2021 Kenyan constitutional referendum attempt

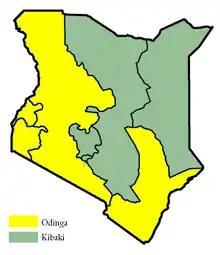
Kenya Presidential Election Results, 2007

Since Kenya held its first multi-party elections in 1992, subsequent elections have all been extremely competitive. Widespread ethnic tension and political violence characterized the aftermath of both the 2007 and 2013 general elections, the latter of which saw incumbent President Uhuru Kenyatta elected for the first time. In the face of such destabilizing, political, ethnically-motivated violence, a subsequent constitutional crisis produced a grand coalition government and a new Constitution in 2010, as well as a protracted process in the International Criminal Court which saw Uhuru Kenyatta and his future Deputy President William Ruto accused of crimes against humanity. Despite these charges, both Kenyatta and Ruto continued to serve as President and Deputy President respectively, and seek election together in 2017. While there was less overall political violence through the course of the 2017 general election campaign, an attack on the home of William Ruto, and the murder of Christopher Msando of the Independent Electoral and Boundaries Commission (who had helped design a new voting system for the election), garnered international attention.